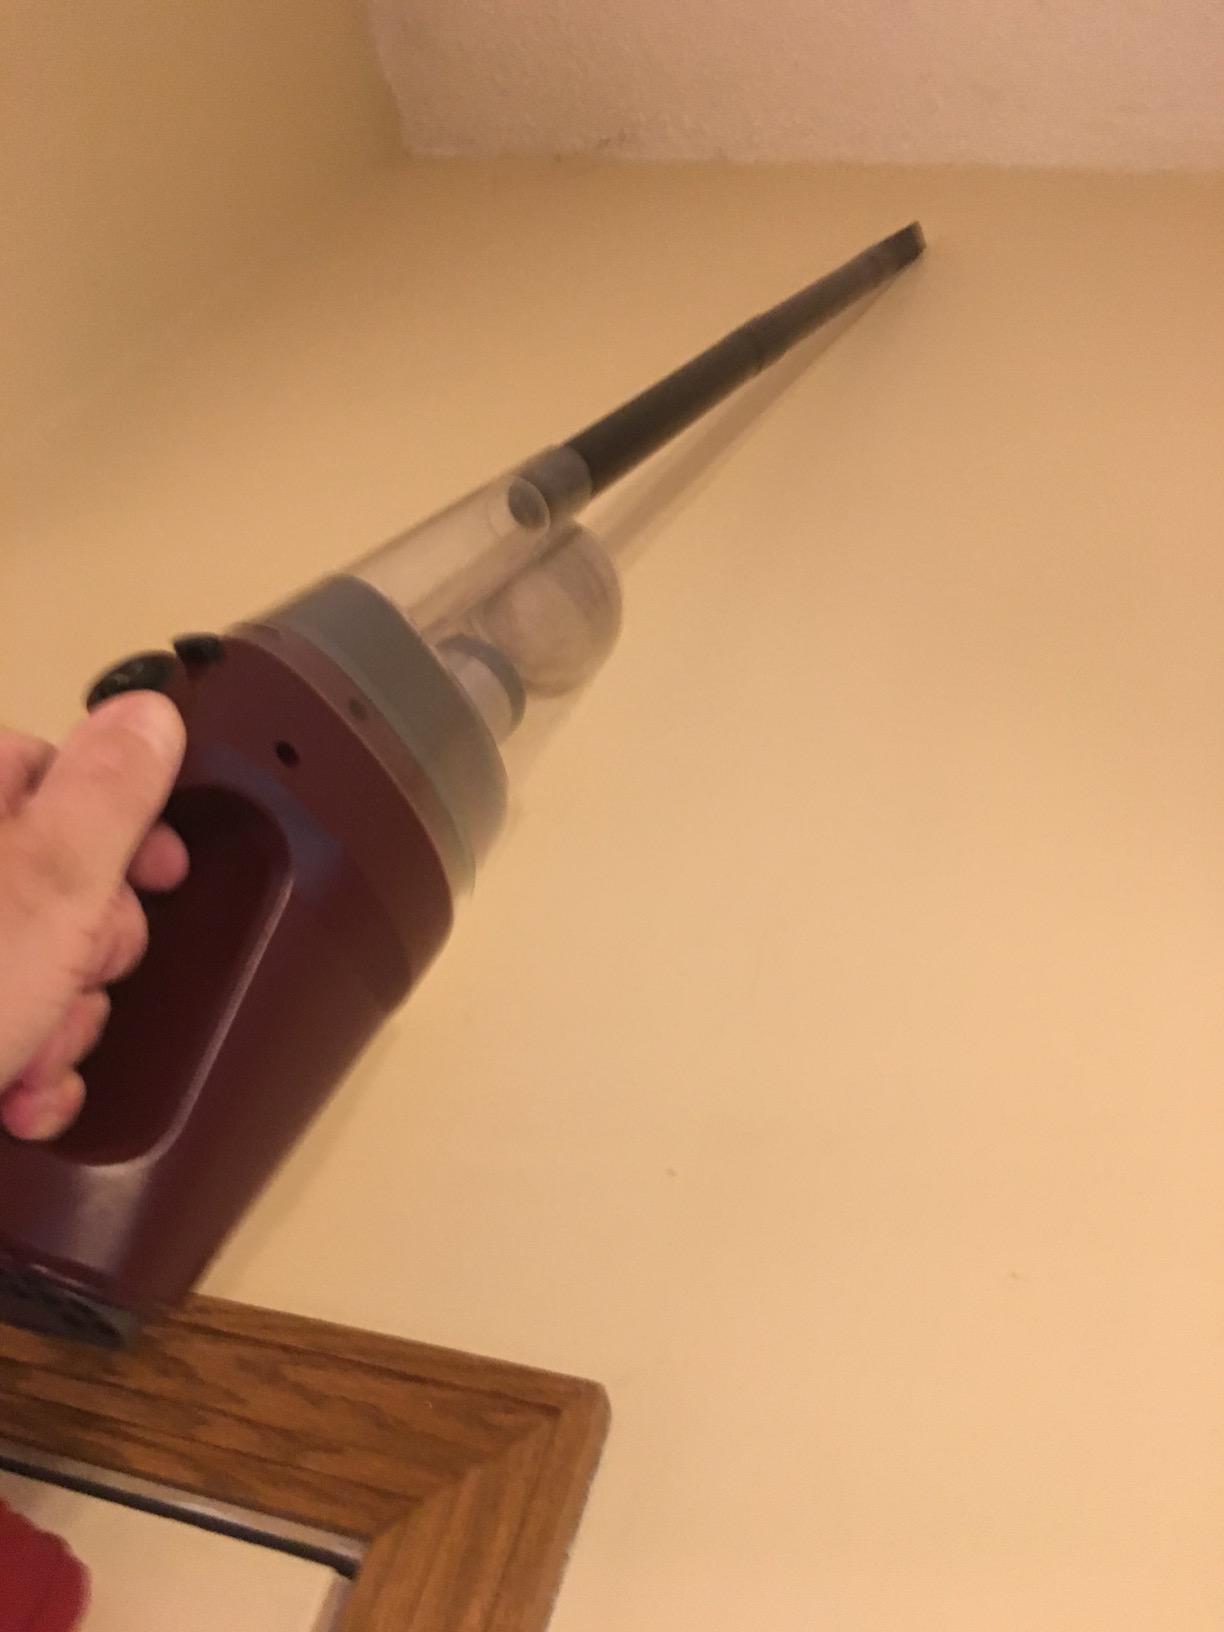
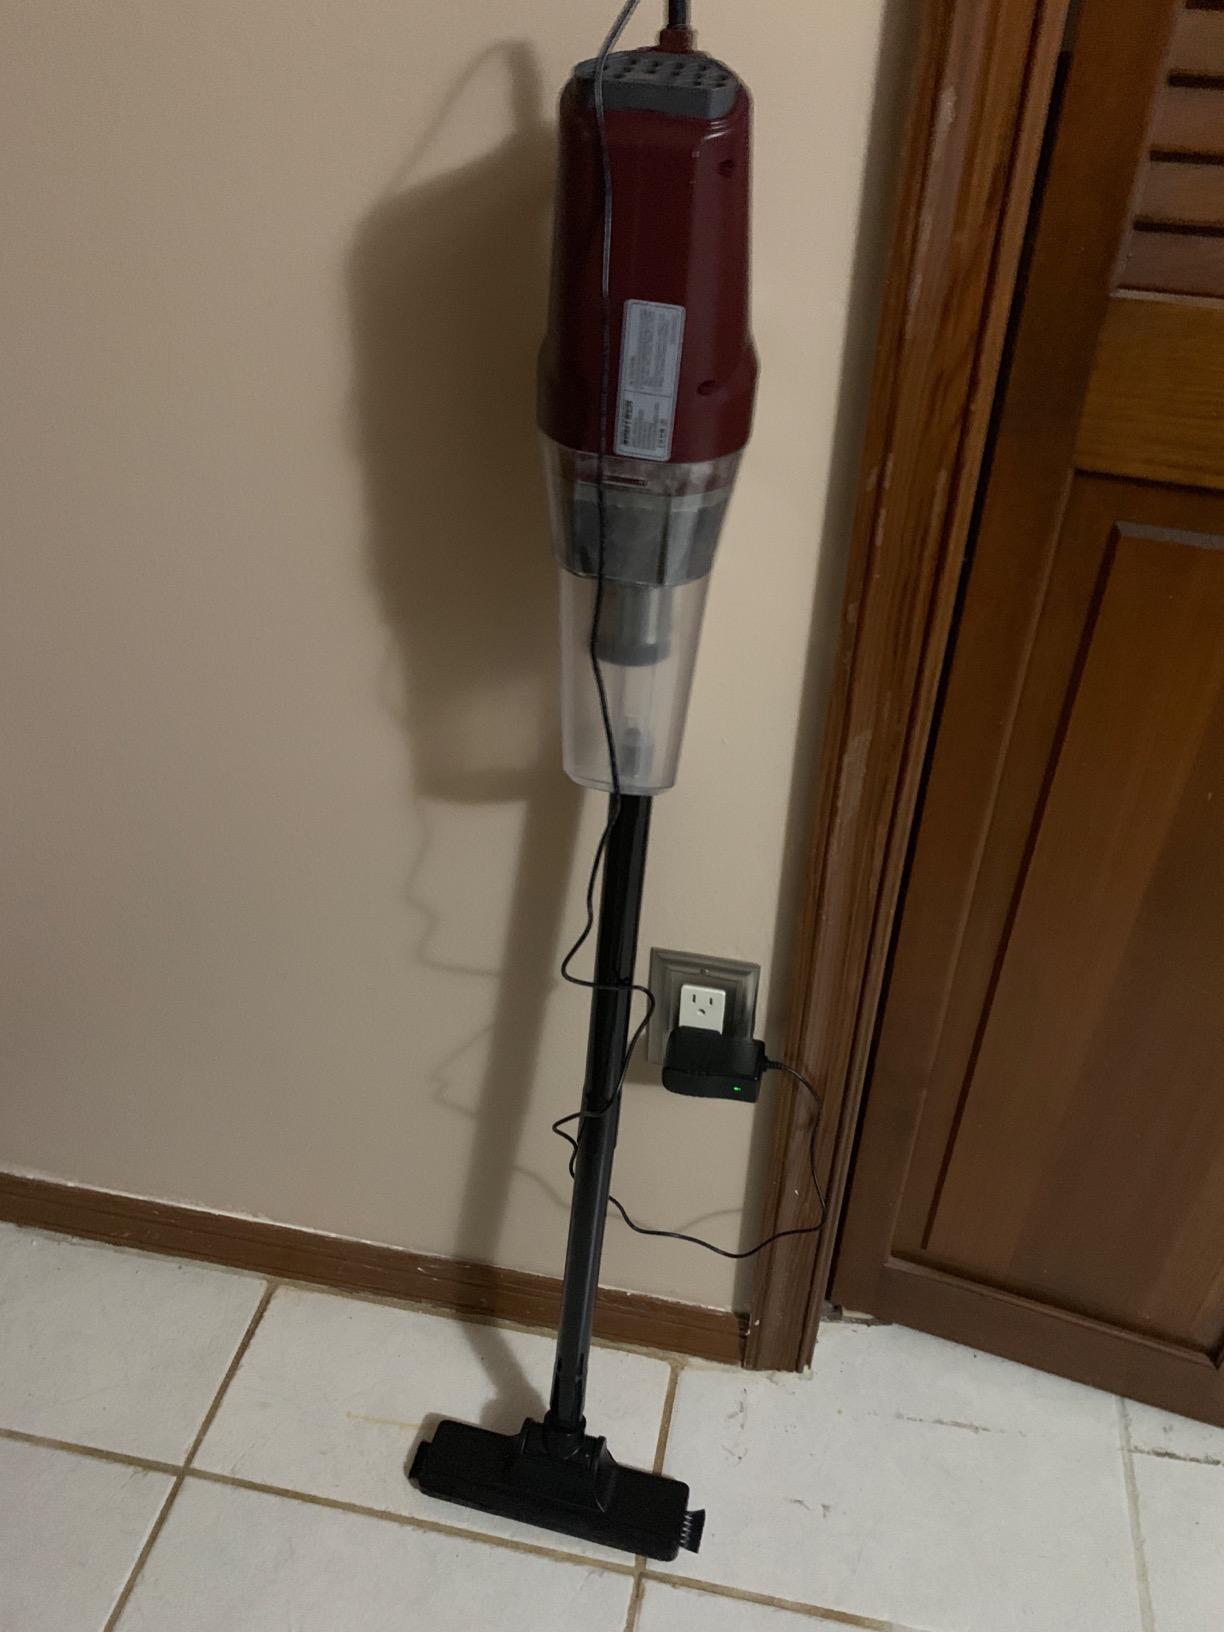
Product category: items_vacuum
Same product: yes